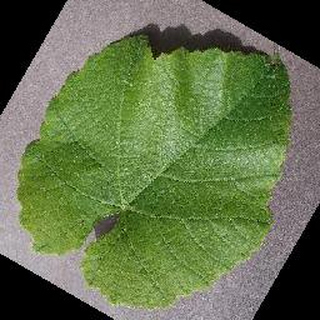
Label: healthy_grape